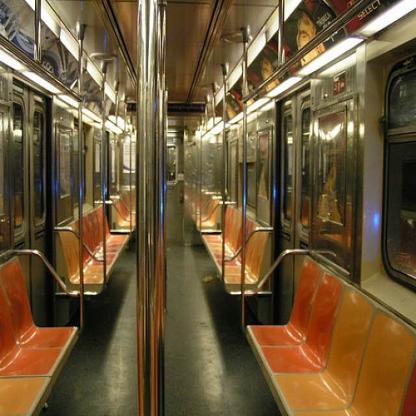
Scene: Indoor